Fibre Channel

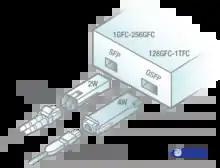
Fibre Channel predominantly uses SFP or SFP+ modules with LC connector and duplex cabling, but 128GFC uses QSFP28 modules with MPO connectors and ribbon cabling.

The Fibre Channel physical layer is based on serial connections that use fiber optics to copper between corresponding pluggable modules. The modules may have a single lane, dual lanes or quad lanes that correspond to the SFP, SFP-DD and QSFP form factors. Fibre Channel does not use 8- or 16-lane modules (like CFP8, QSFP-DD, or COBO used in 400GbE) and there are no plans to use these expensive and complex modules.